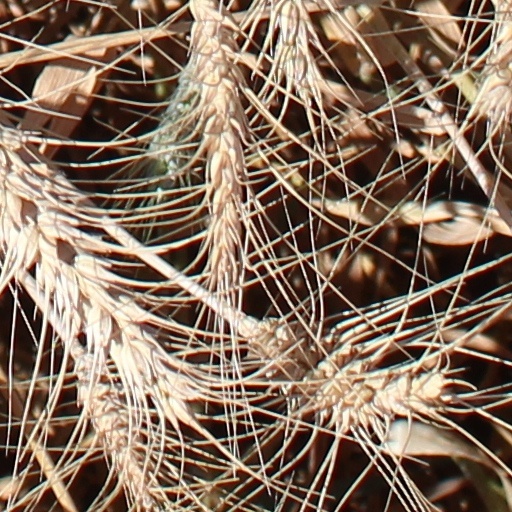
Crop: wheat